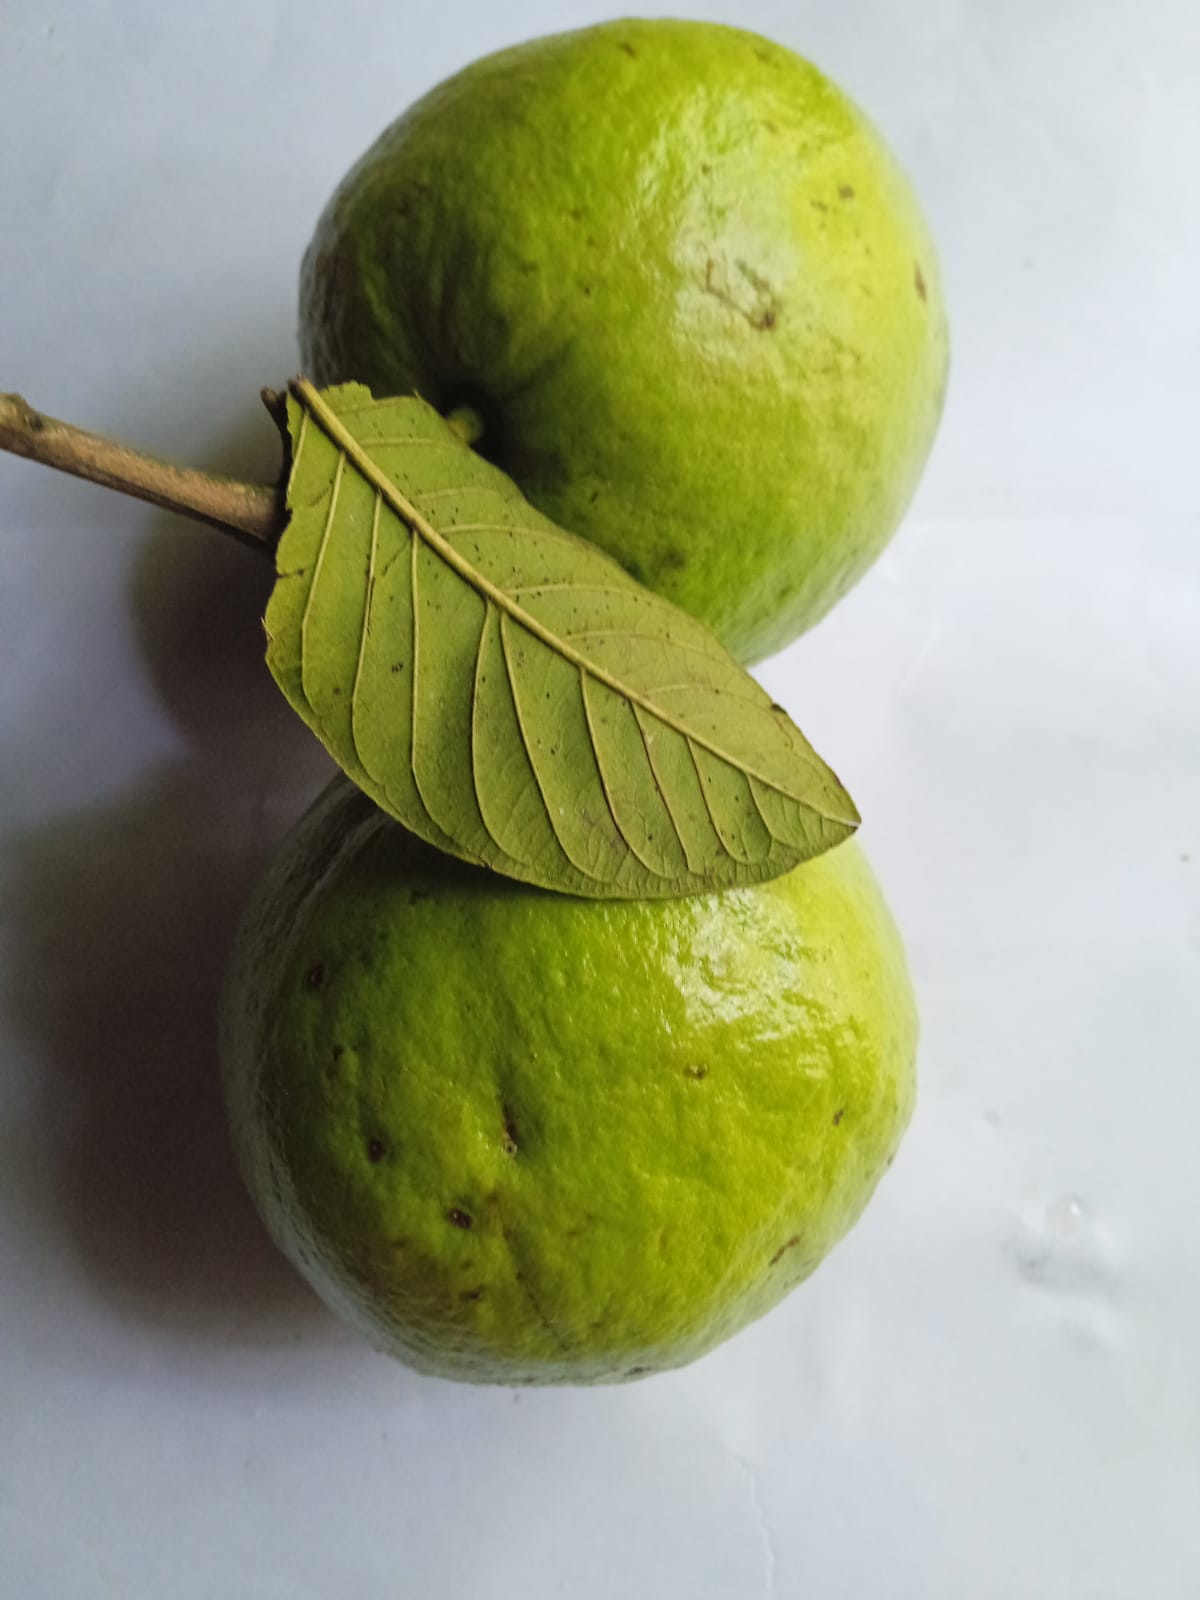
Fruit: guava
Condition: fresh